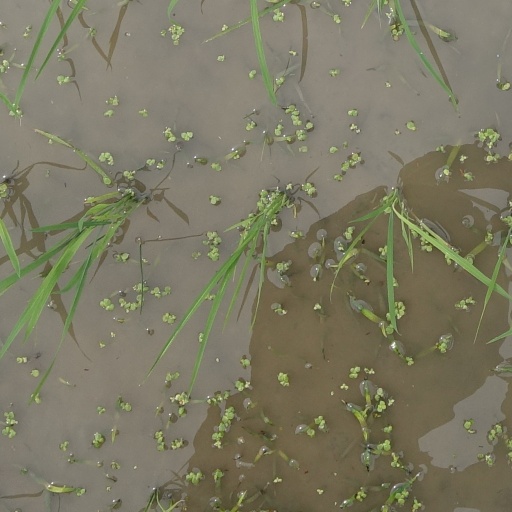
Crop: rice